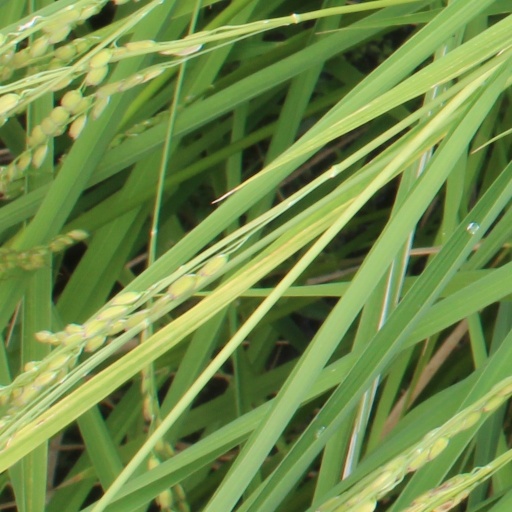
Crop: rice